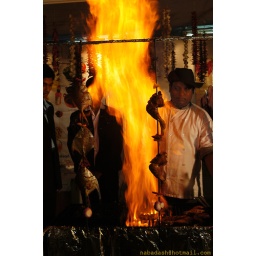
The cook grills fish on an oven while a caustomer looks on in a streetside fast food centre. NikonD100.